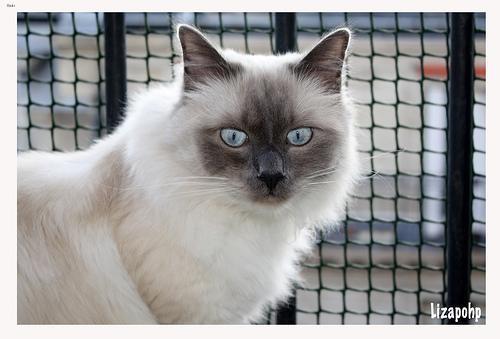
Birman